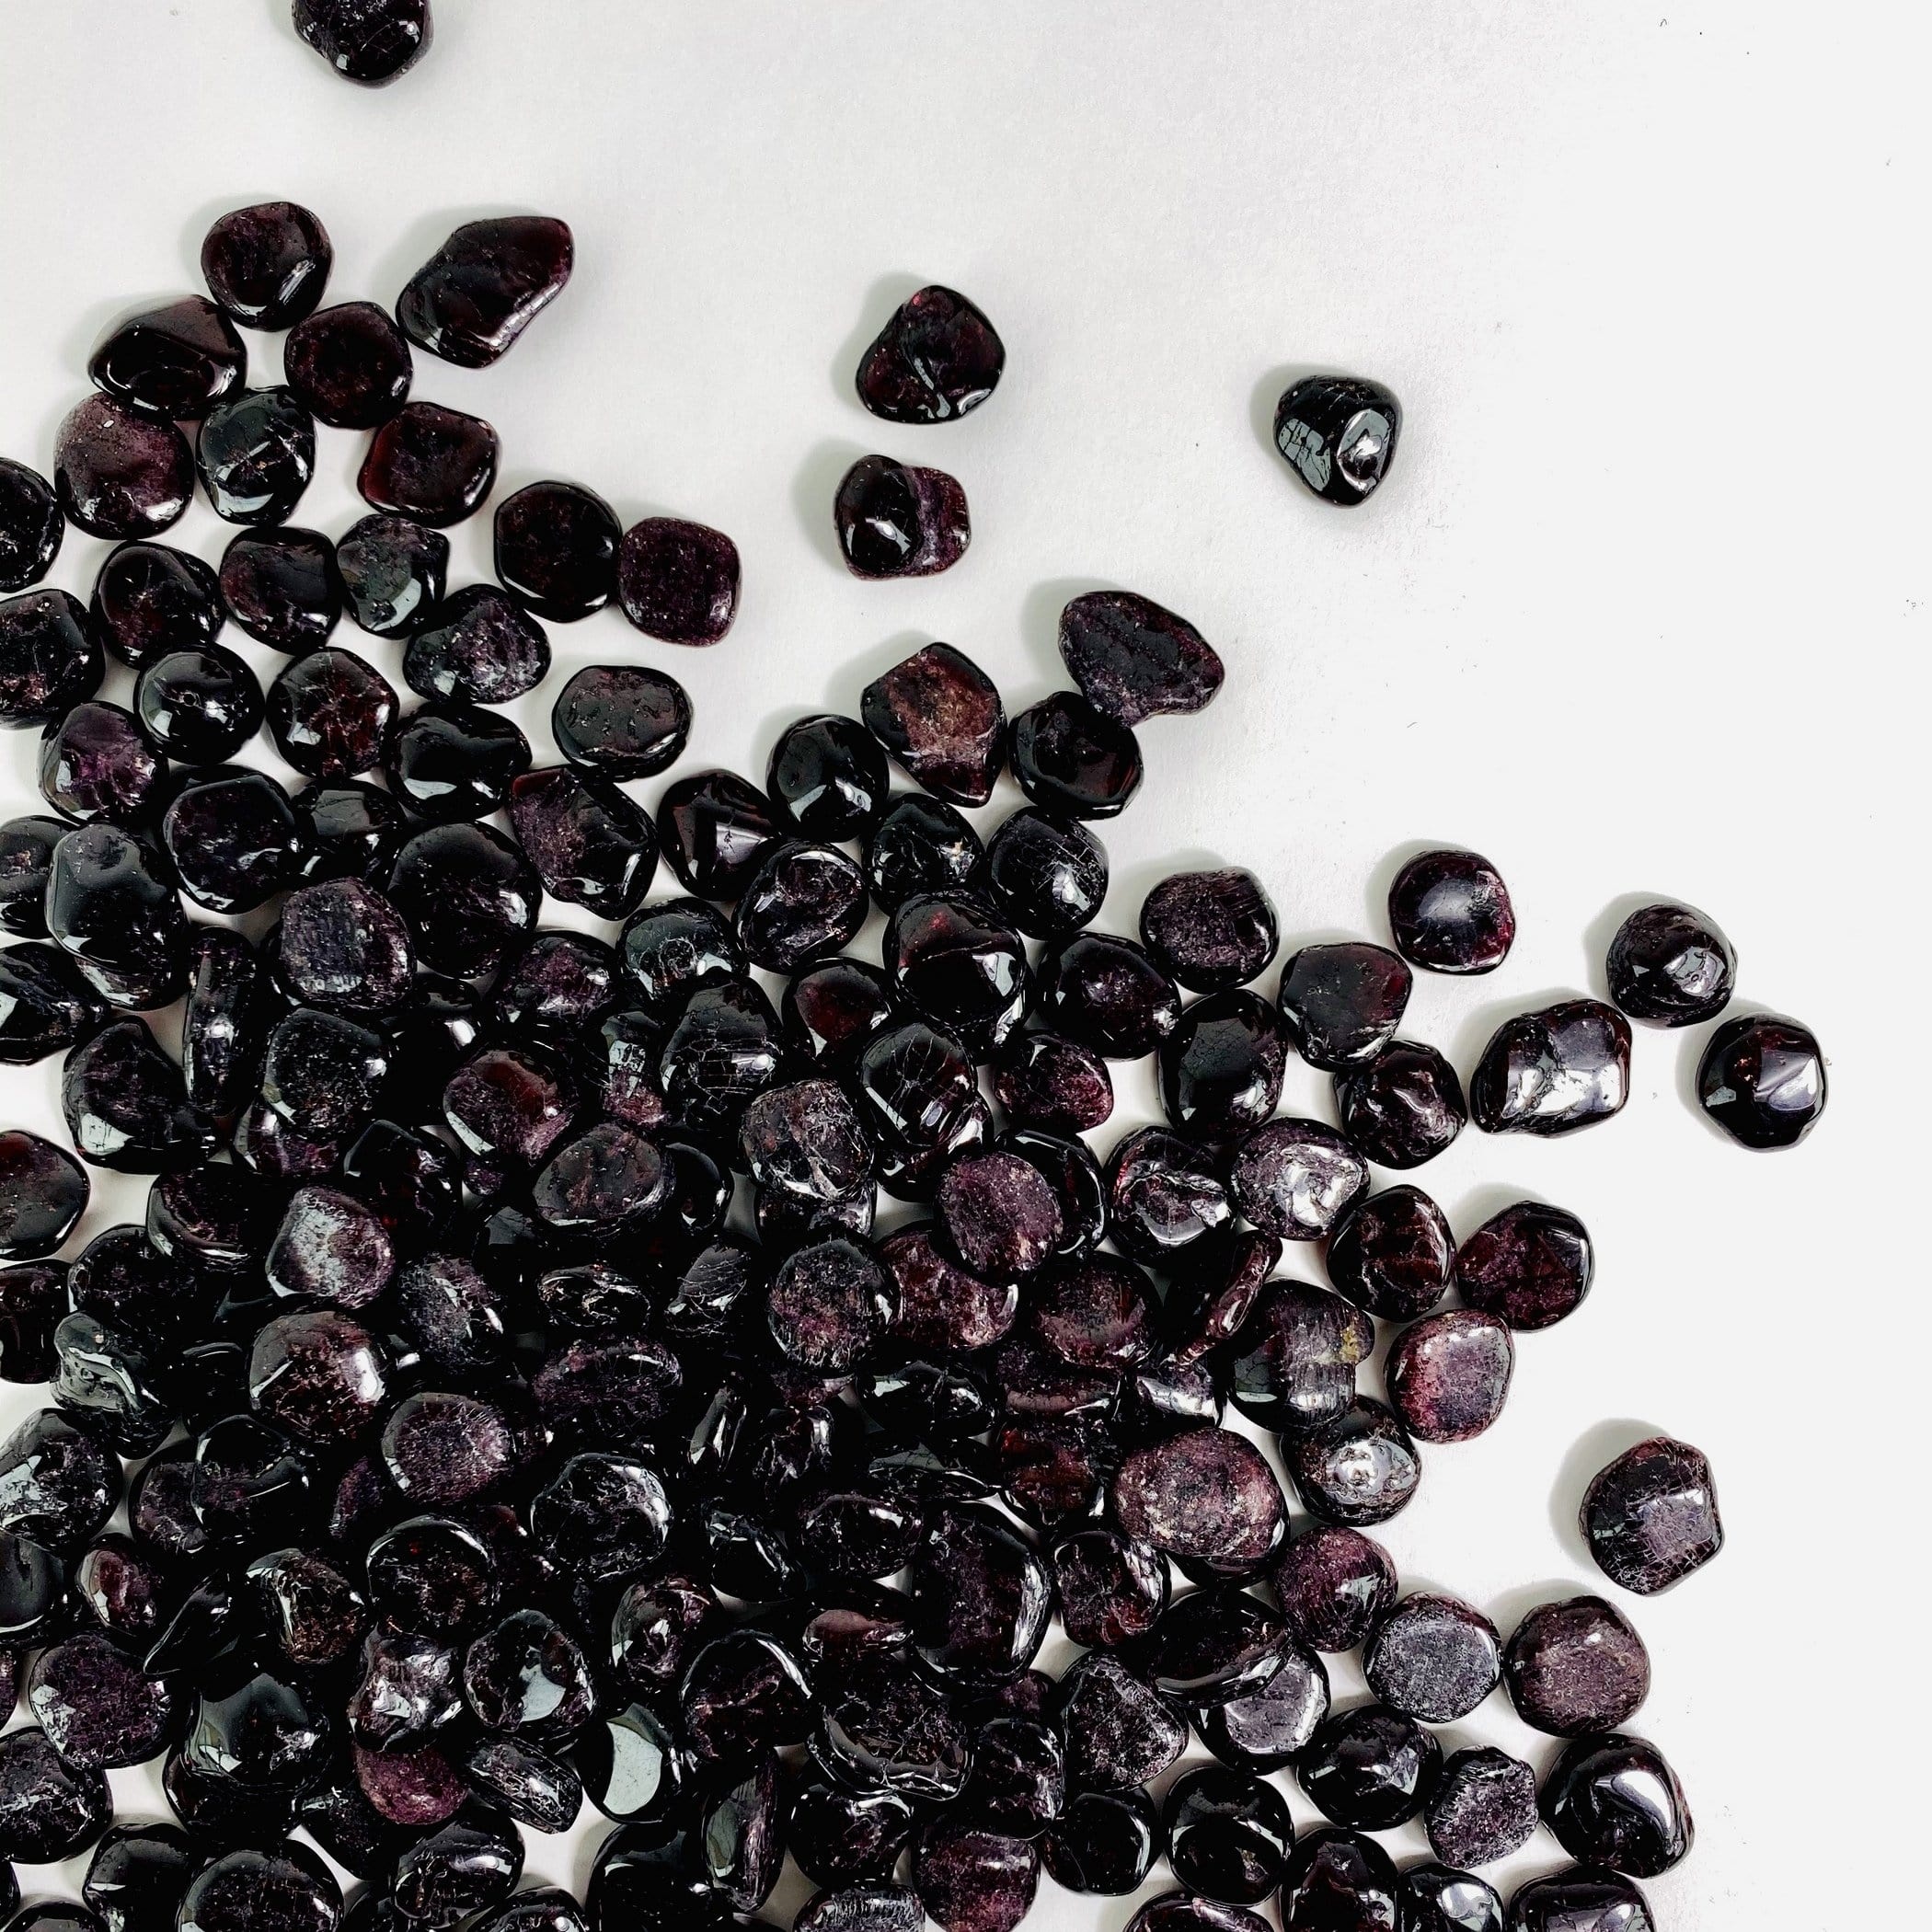
Garnet 1lb Chips
Listing is for ONE (1) 1lb Bag of Garnet Chips (TS-185) STOCKPHOTOS - These chips will vary in characteristics due to them being natural. Measurements range from 8-12mm You will receive a ONE POUND bag of these chips. These chips are perfect for your crafts, decor, gardening, keeping in your meditation space, or even gifting! You can even turn every chip into a cool wire wrapping project! Every chip has its own individual color, all very beautiful. Thank you for looking, have an amazing day!
Brand: Rock Paradise
Category: Arts & Entertainment > Hobbies & Creative Arts > Arts & Crafts > Art & Crafting Materials > Embellishments & Trims > Loose Stones > Natural Stones